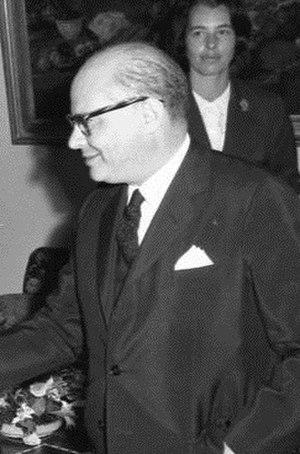
Carlos Alberto Lleras Restrepo, né à Bogota le 12 avril 1908 et mort dans la même ville le 27 septembre 1994, est un avocat et homme d'État colombien.